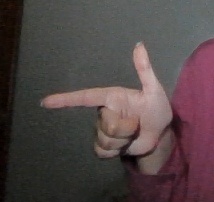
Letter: yaa